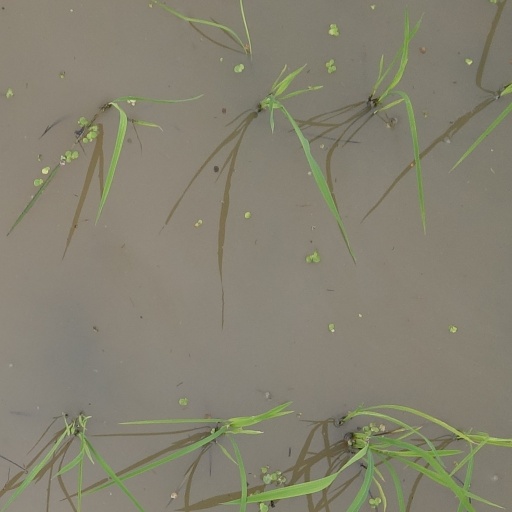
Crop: rice